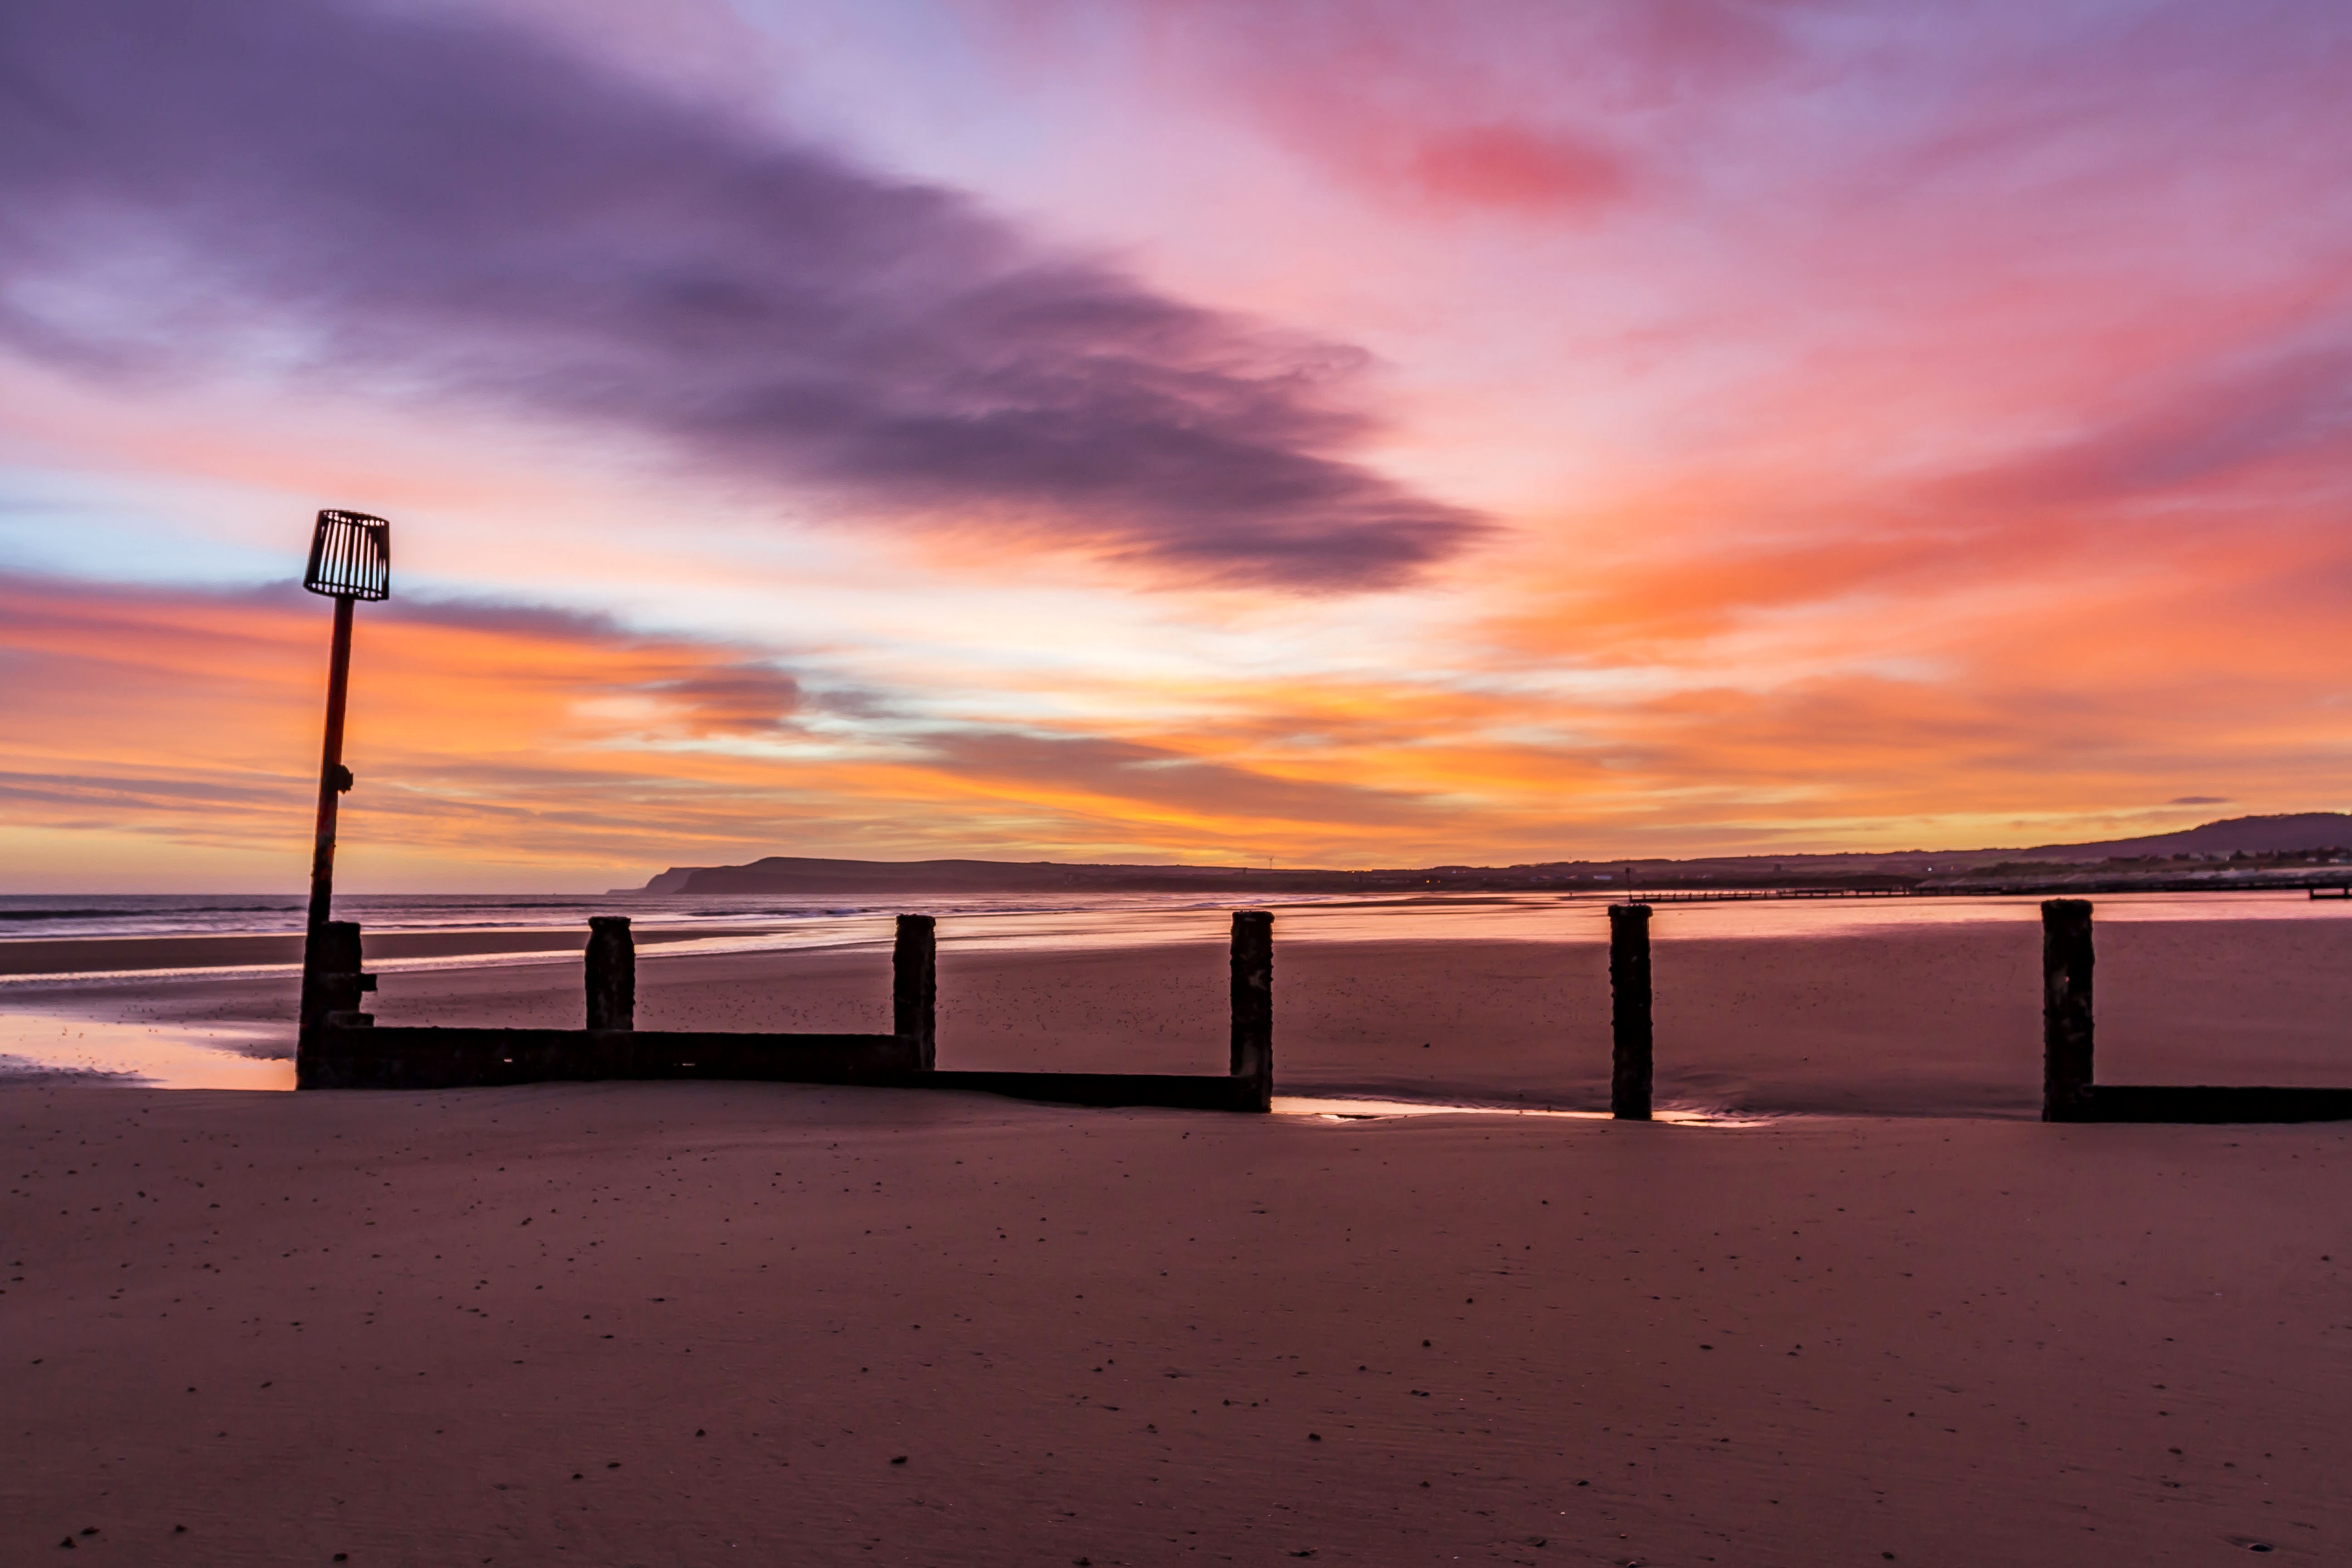
beach, landscape, sea, coast, nature, outdoor, ocean, horizon, light, cloud, sky, sun, sunrise, sunset, sunlight, morning, shore, wave, dawn, dusk, evening, orange, red, scenic, color, natural, scenery, colorful, yellow, scene, afterglow